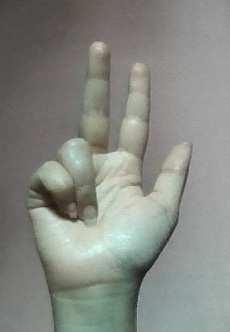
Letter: al